Sediment control

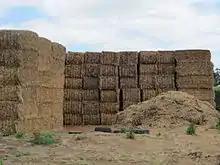
hay bales are sometimes used in sediment control

Treatment of silt impacted water using equipment and chemical addition, commonly called an active treatment system, is a relatively new form of sediment control for the construction industry. These systems are designed to reduce Total Suspended Solids (TSS) from entering nearby water bodies where silt pollution can be of environmental concern. Sediment-laden stormwater is collected and or pumped, and a chemical flocculant is added to aide in clarification. Types of flocculant include;